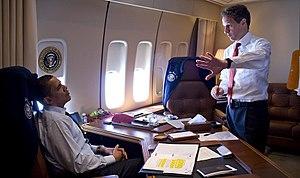
Dans son bureau à bord d'Air Force One, le président Barack Obama discute avec le secrétaire au Trésor Timothy Geithner le 31 mars 2009 en route pour assister au sommet du G20 à Londres. Sur les fauteuils, les blousons présidentiels ""Air Force One"" et accroché à coté du hublot le Sceau du Président des États-Unis."